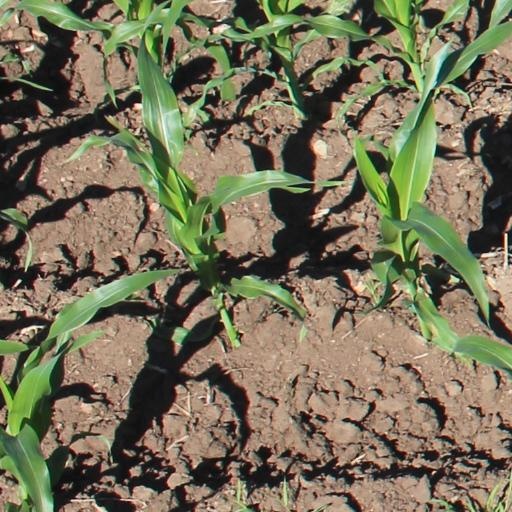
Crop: maize; corn